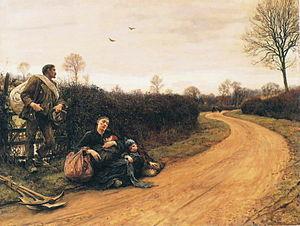
Hard Times est une expression anglo-saxonne signifiant « les temps difficiles ». Elle peut faire référence à :